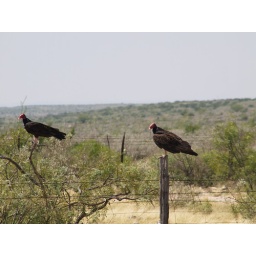
Between Del Rio Texas and the Pacos River in the Chihuahuan Desert 2010 mountains wild birds vulture